Thomas Haydock

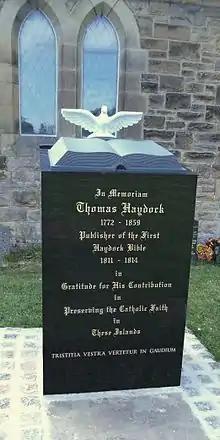
Memorial Monument to Thomas Haydock dedicated May 15, 2016 at St. Mary's Newhouse Church, Newsham, Lancashire.

Haydock struggled on with publishing at least until 1831, when he was able to reissue the New Testament portion of his original folio Bible. No dated works after that year are known, although he published undated works that may have appeared later. In 1832 he made an unsuccessful attempt to begin a journal called "The Catholic Penny Magazine." At some point, he opened a school in Dublin where he resumed teaching until 1840. He left Dublin probably about that year and moved first to Liverpool, then to Preston. He could only watch as other publishers enjoyed success with new editions of his Bible: two British editions, one in 1845–48, another ca. 1853, and an American edition in 1852-4. He died at Preston in 1859, aged 87, with an estate valued at “less than 100 Pounds Sterling.” He was buried in the Haydock family plot at St. Mary's Church, Newsham.